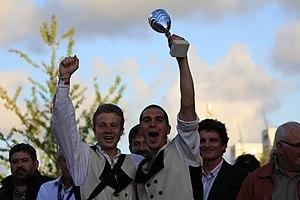
Annonce des résultats du championnat national des bagadoù 2013 dans le cadre du festival interceltique de Lorient
Le Bagad Bro Felger est un ensemble de musique traditionnelle bretonne issu du pays de Fougères, en Ille-et-Vilaine, créé à l'automne 2002 à Fougères. Membre de la fédération Bodadeg ar Sonerion, il concourt actuellement en troisième catégorie du championnat national des bagadoù et est présent dans de nombreux festivals en France.